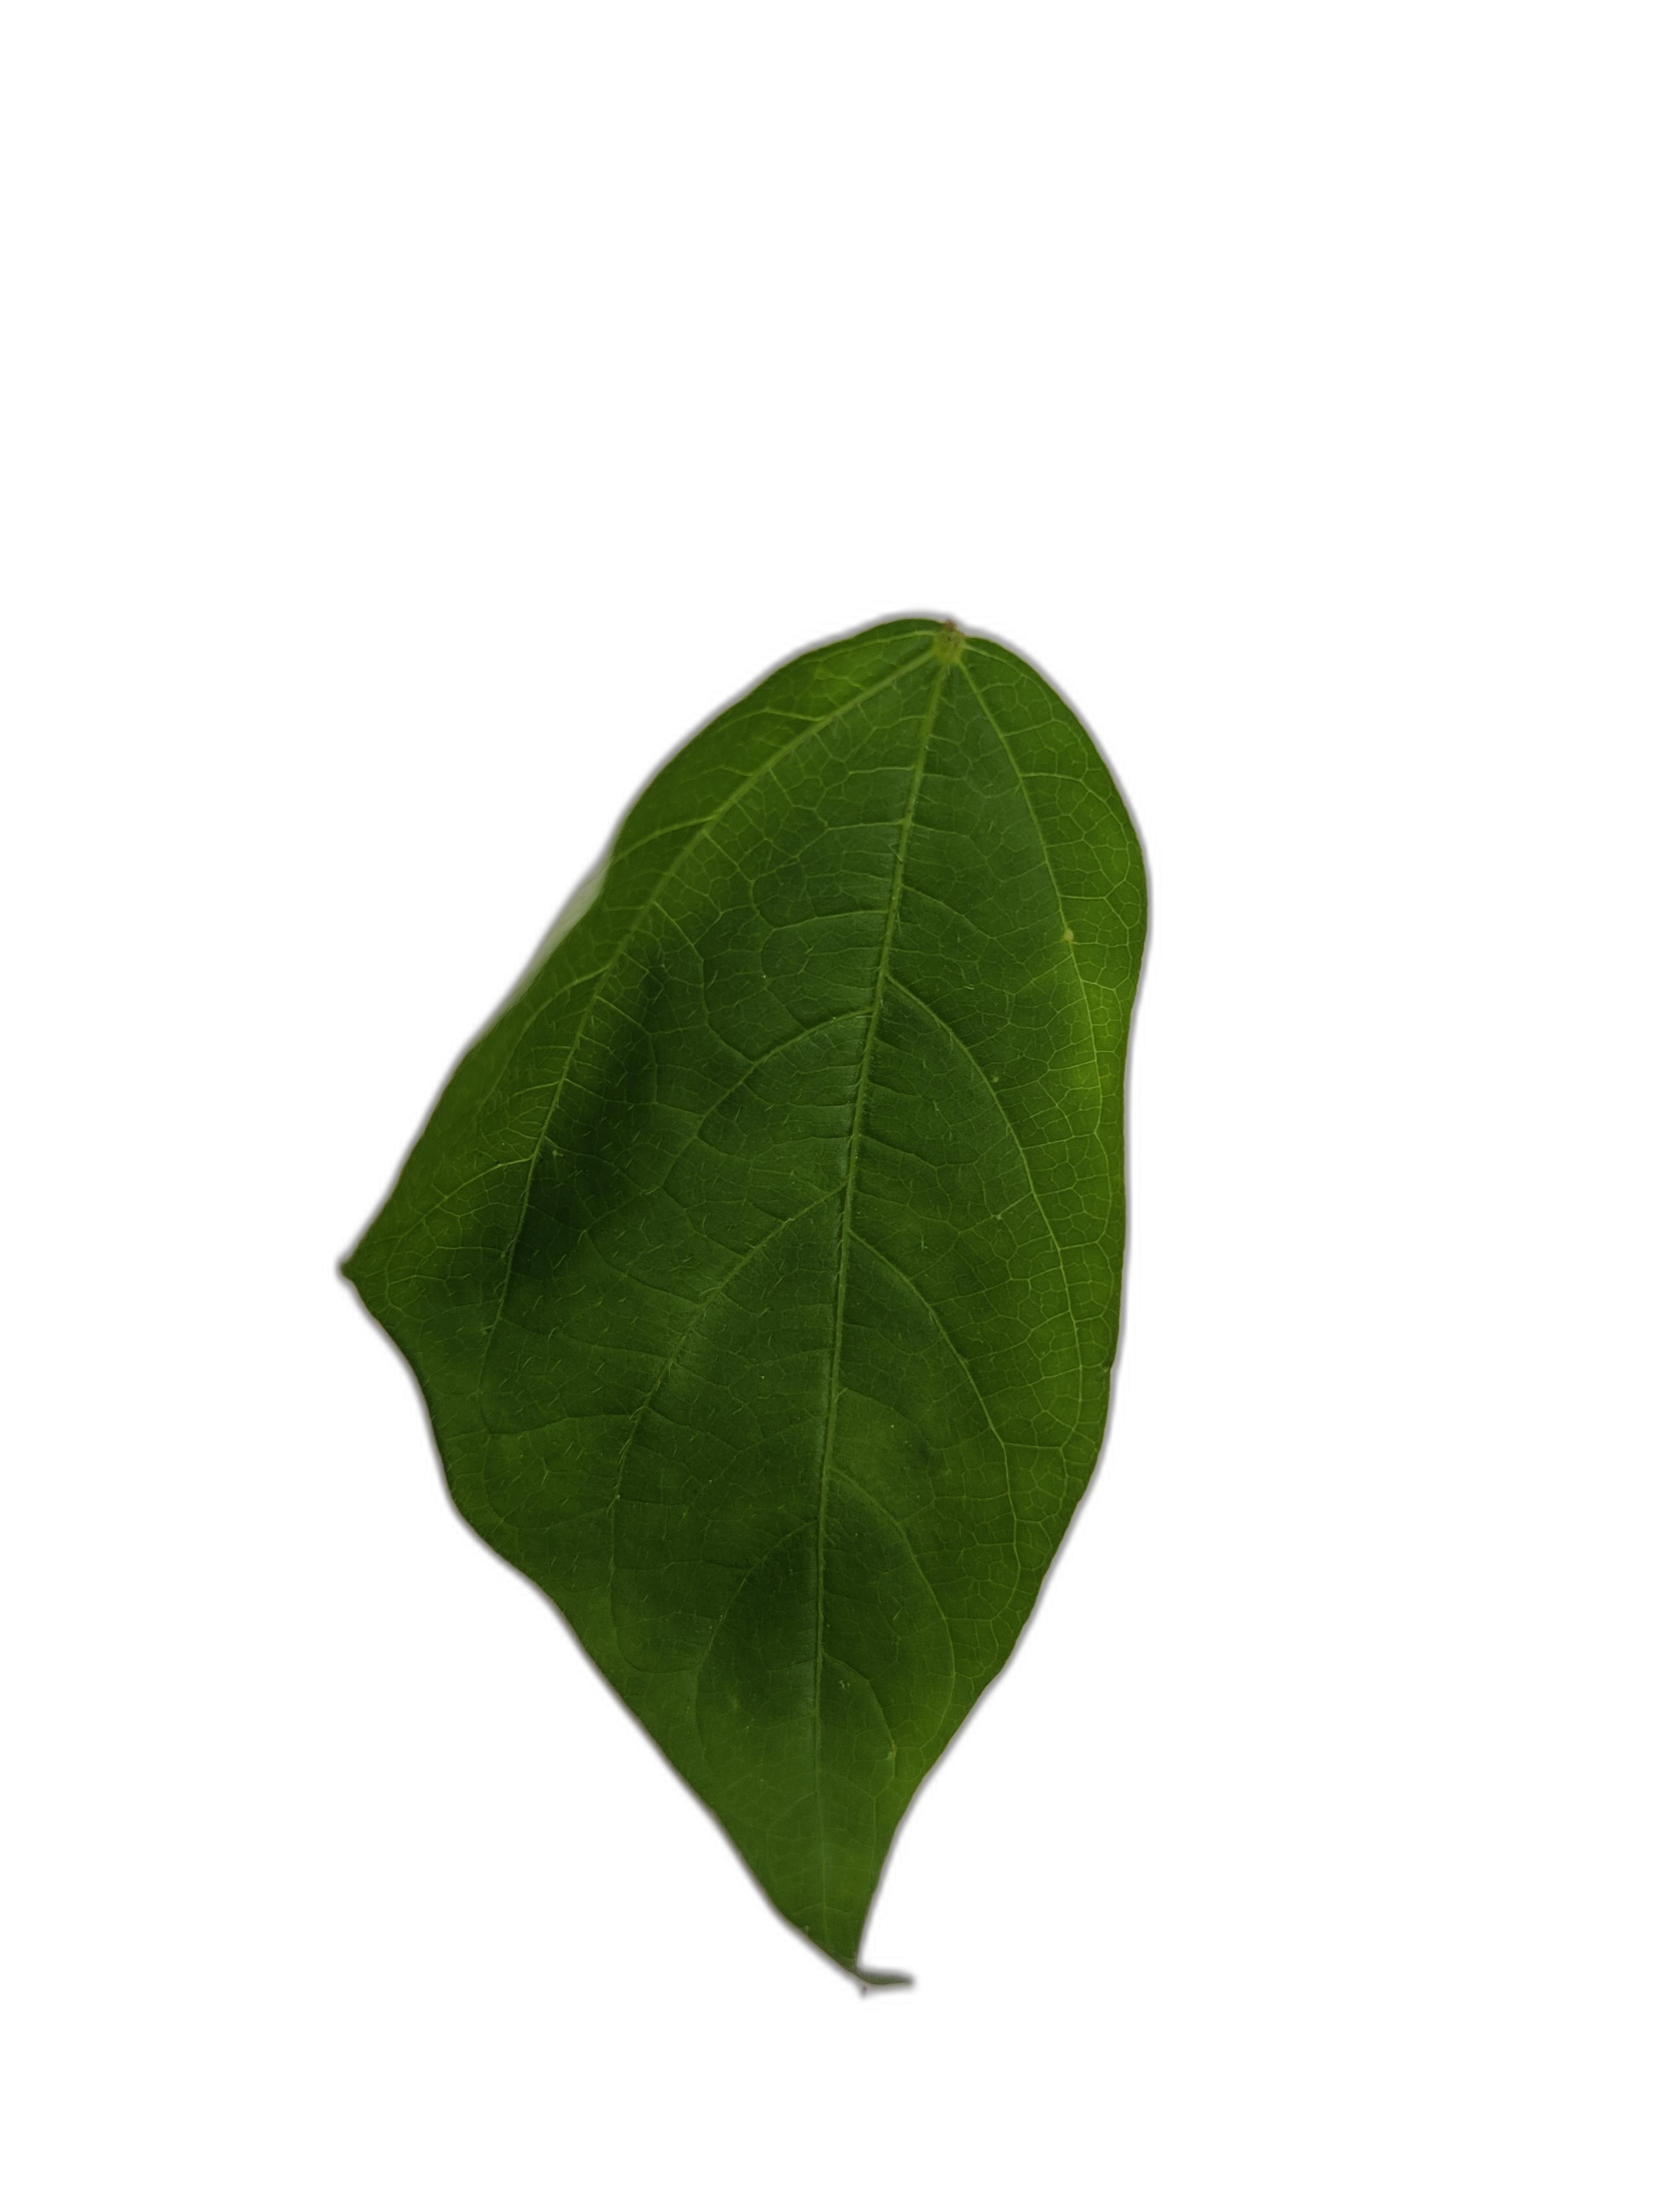
Label: Healthy